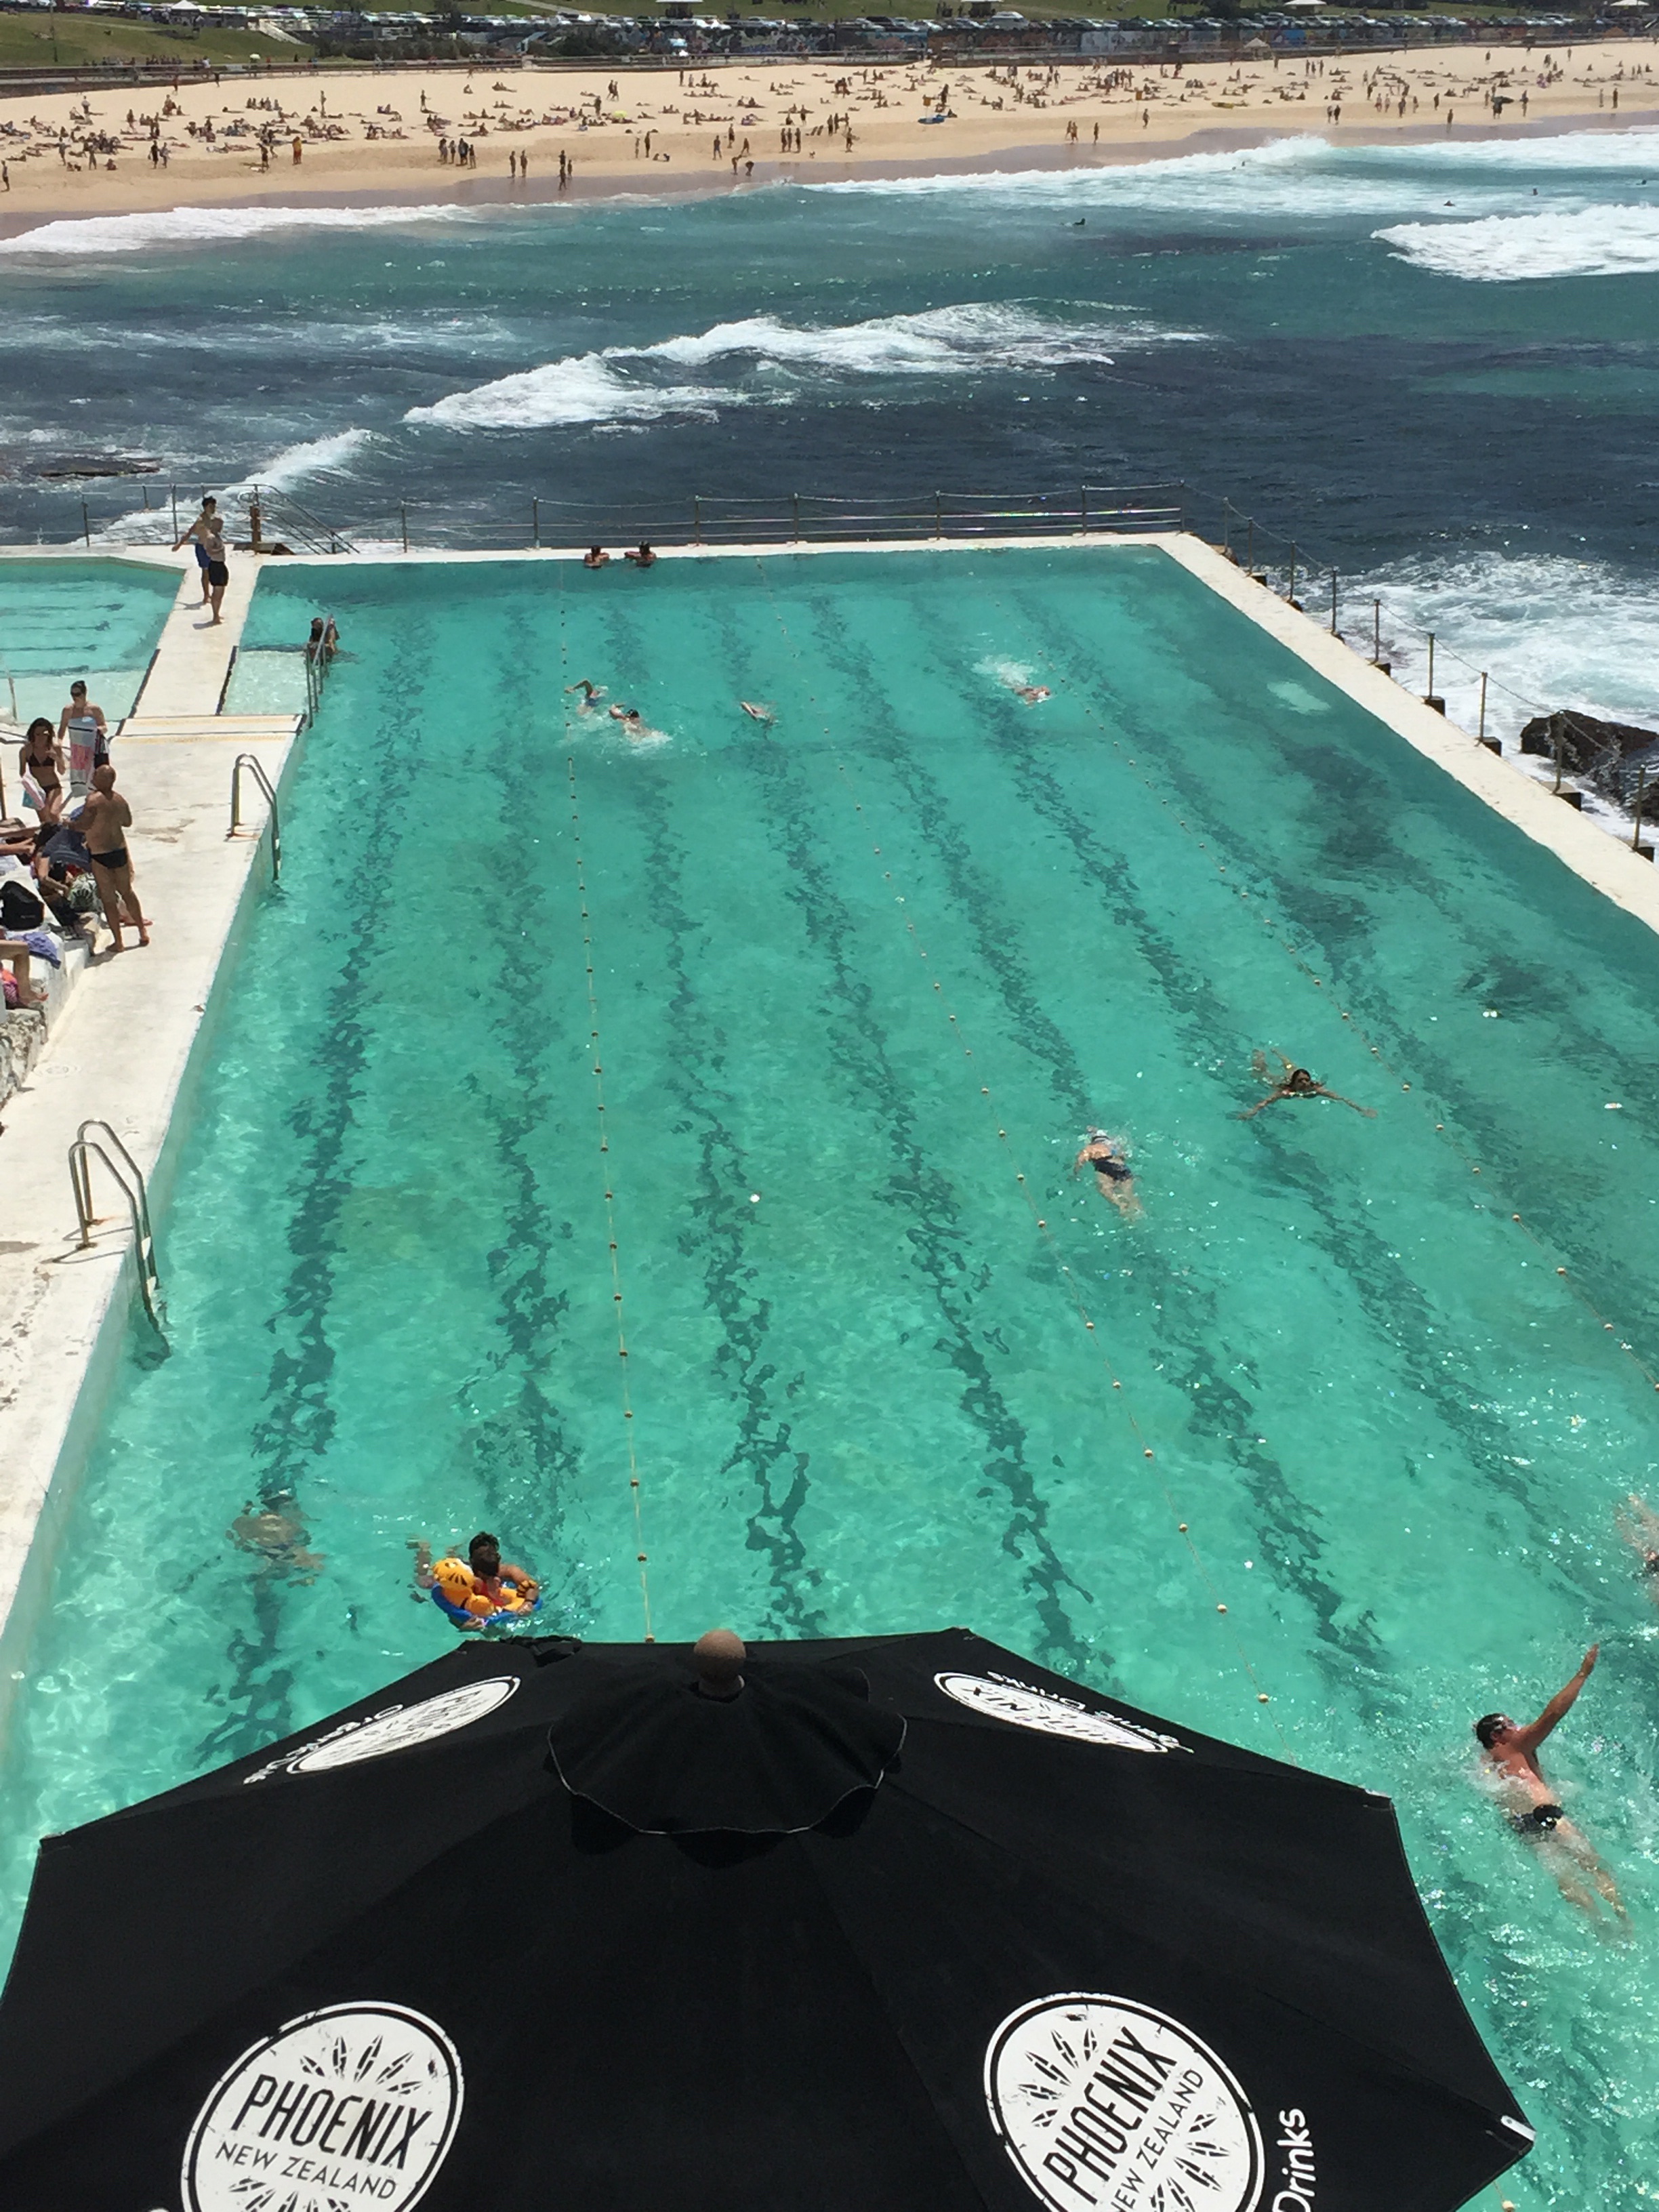
beach, sea, boat, summer, vacation, pool, vehicle, swimming pool, swimming, boating, watercraft, watercraft rowing